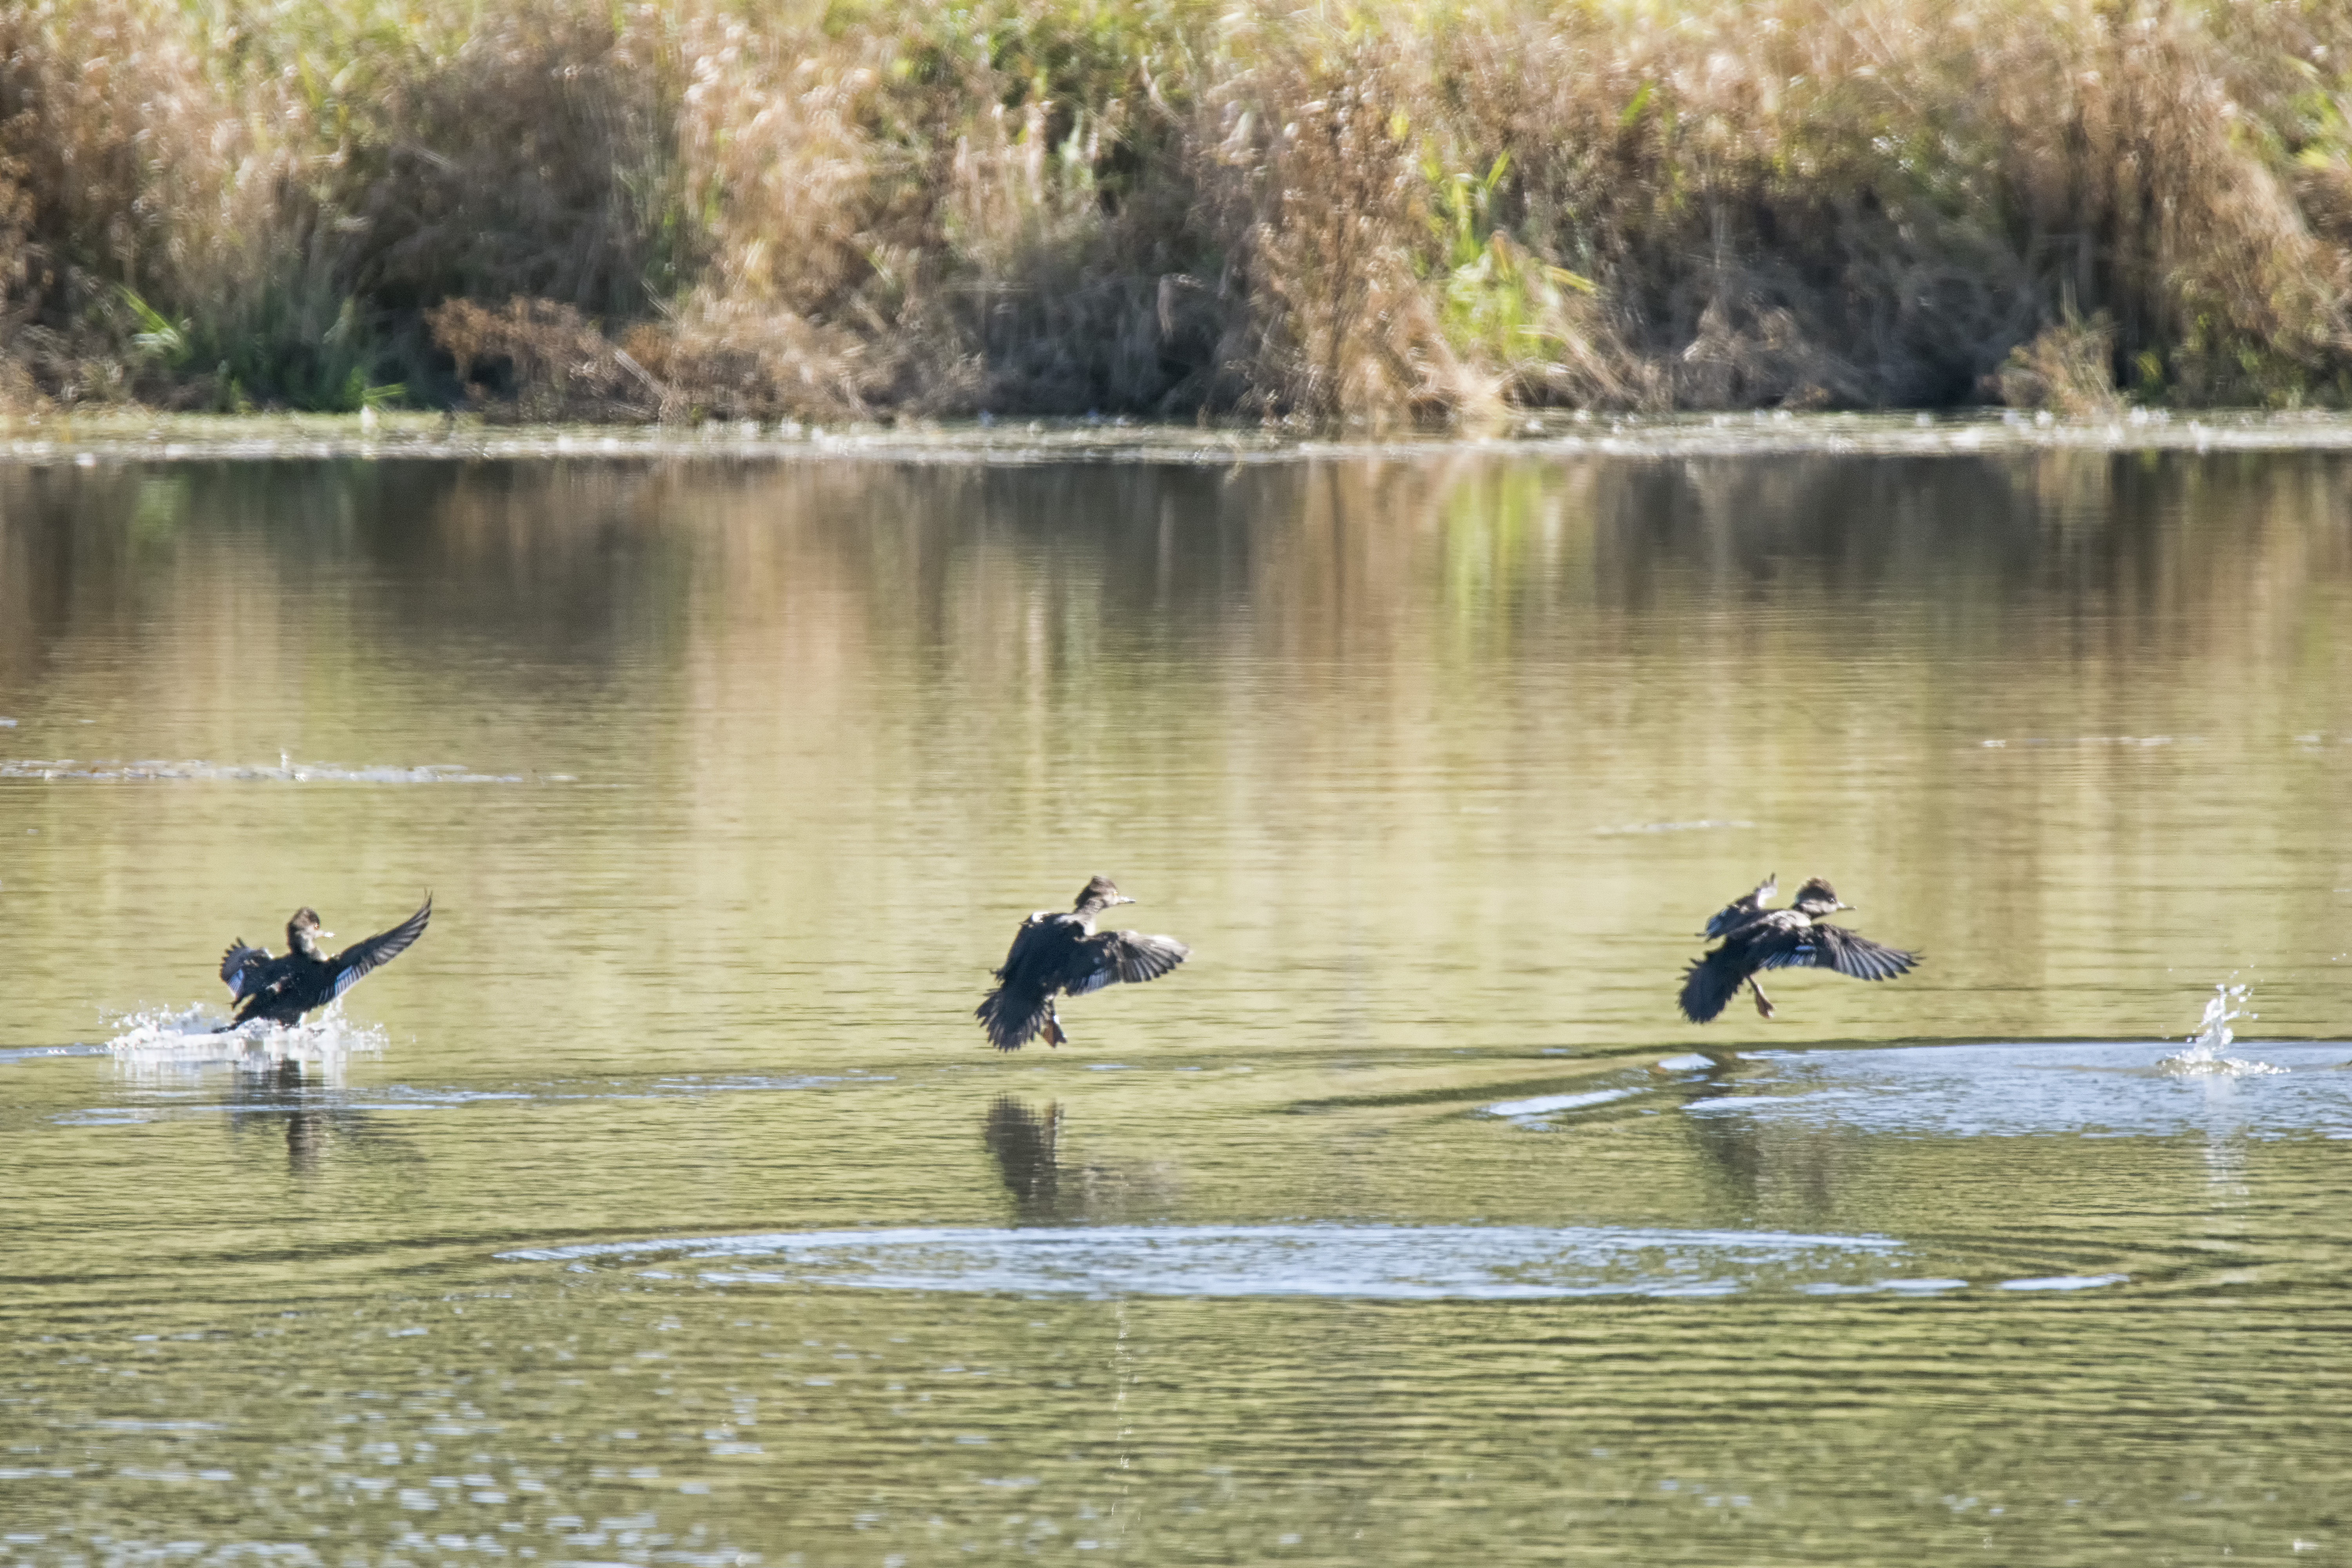
water, bird, lake, river, pond, wildlife, paddle, duck, boating, canada, wetland, quebec, water bird, merganser, sherbrooke, oiseau, harle, hooded, couronne